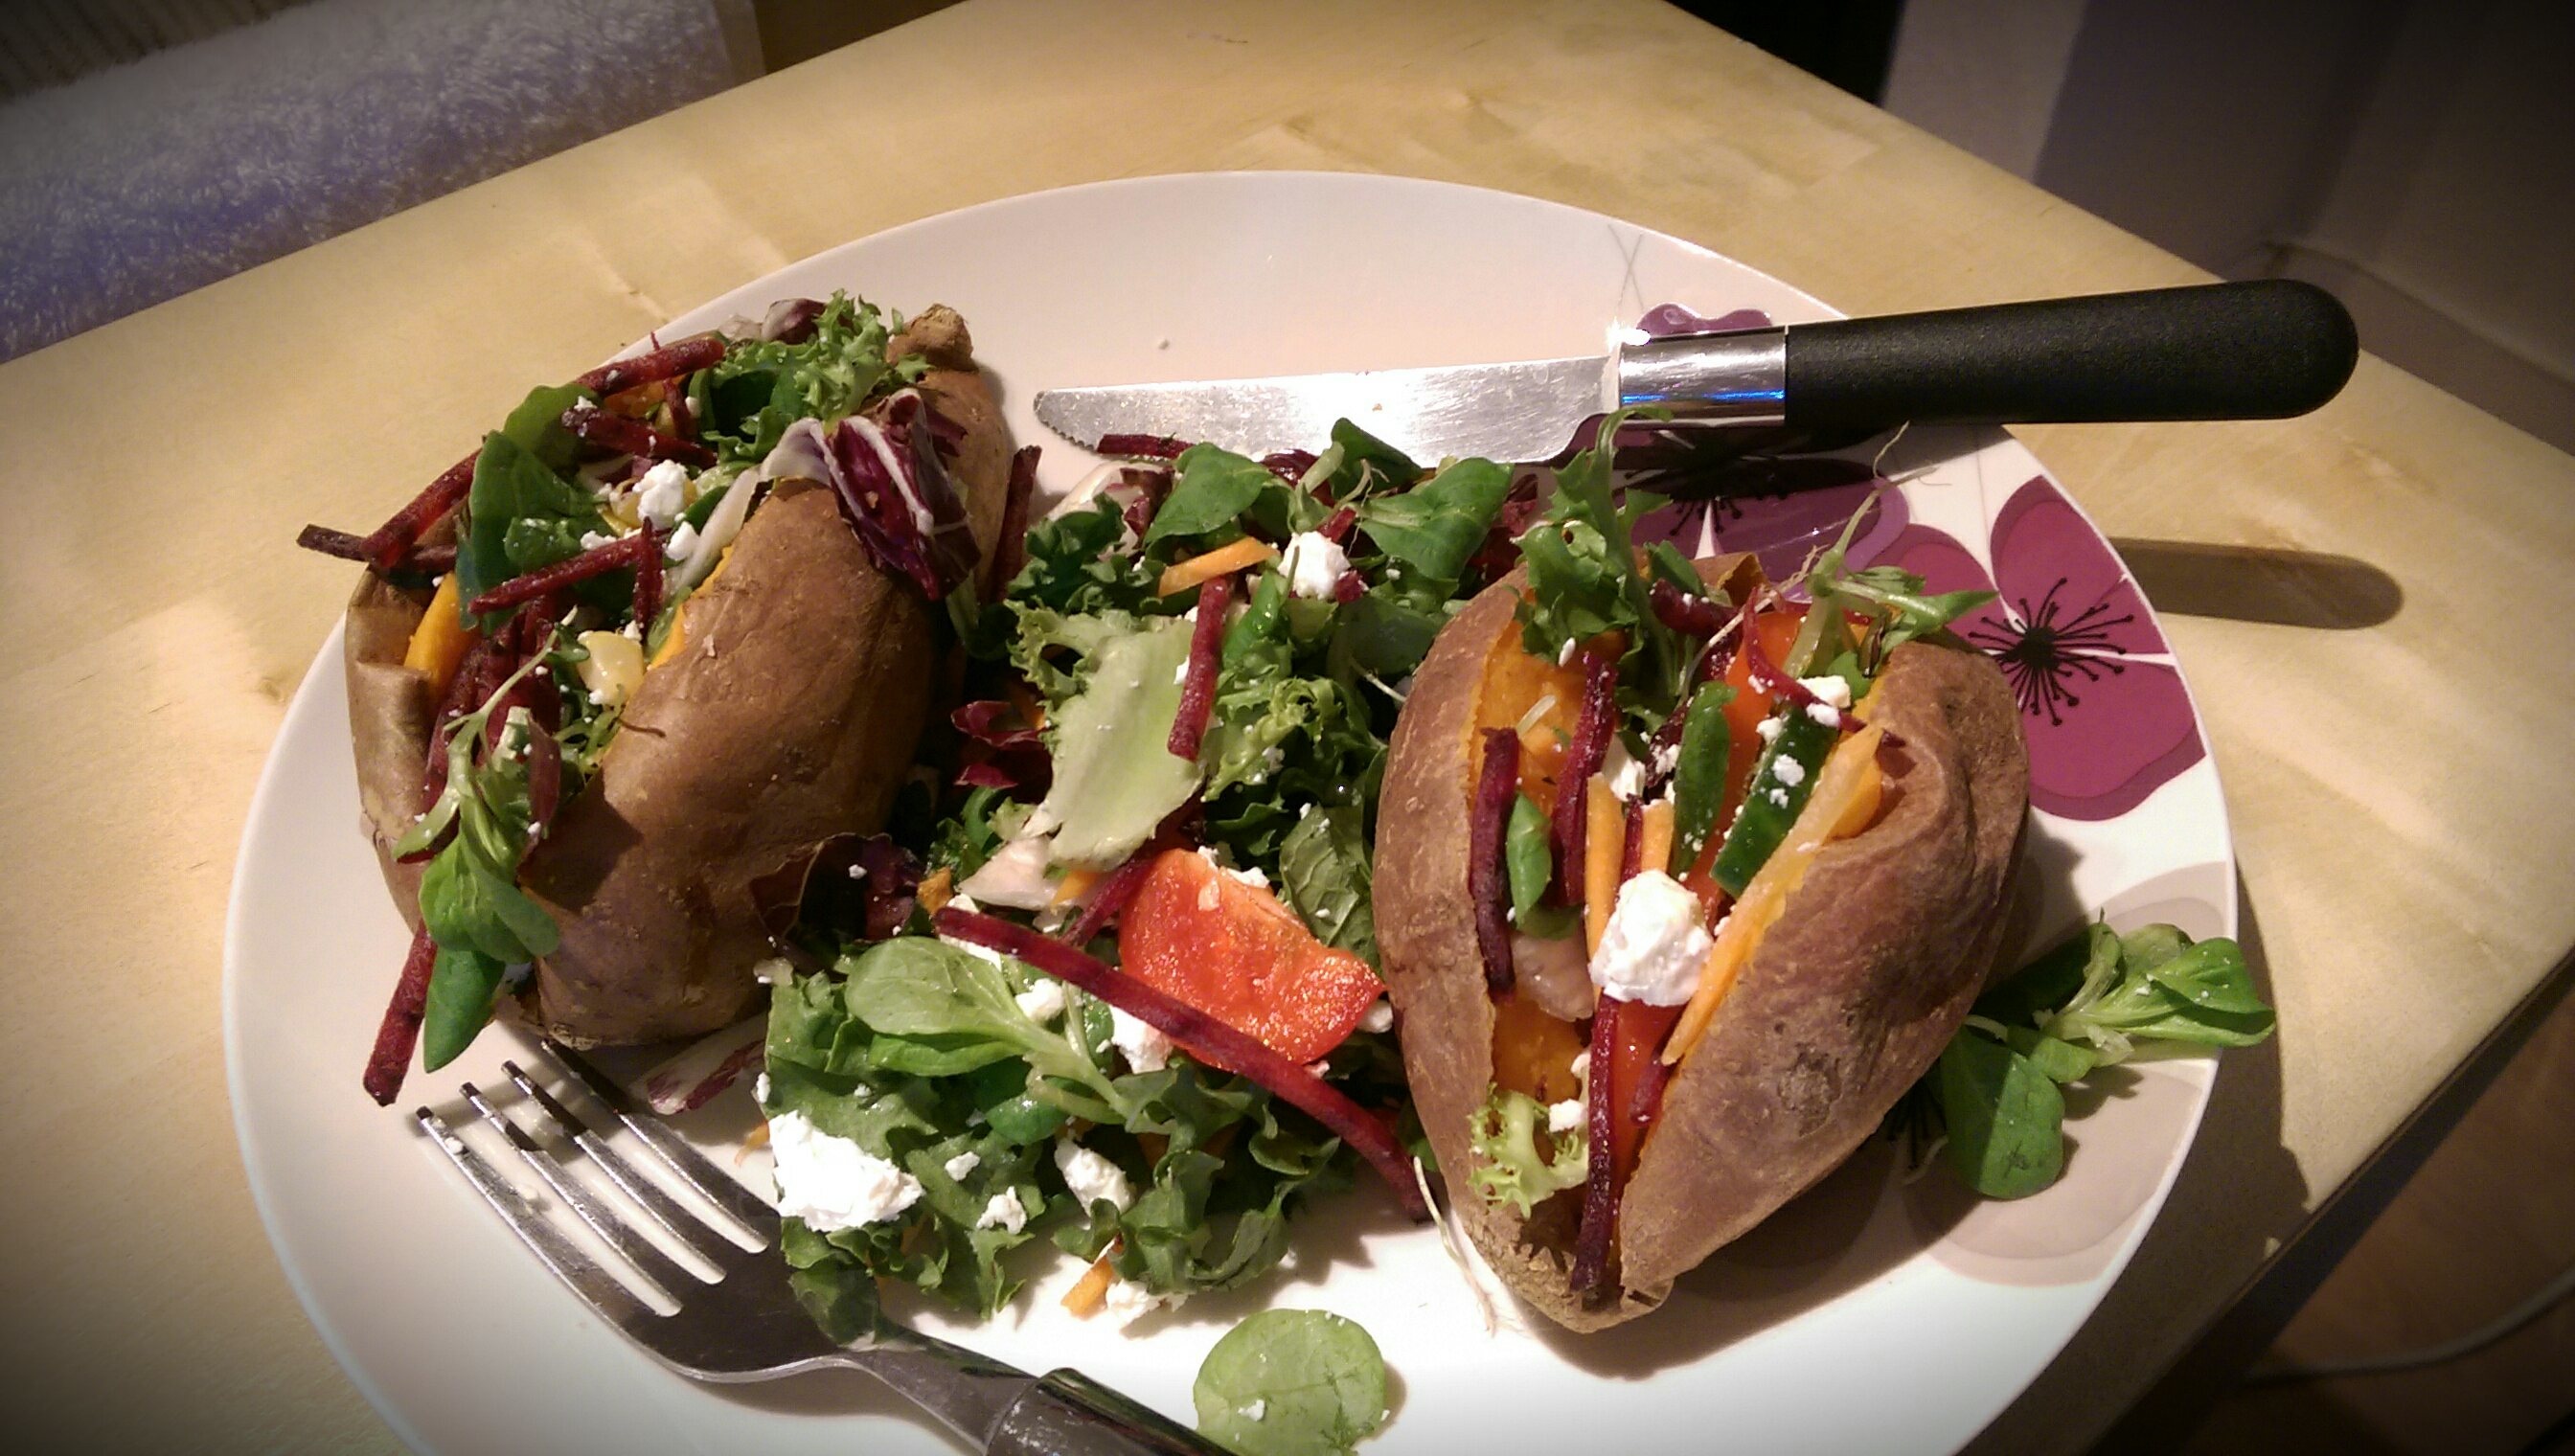
restaurant, dish, meal, food, salad, cooking, produce, meat, lunch, cuisine, dinner, brunch, sense